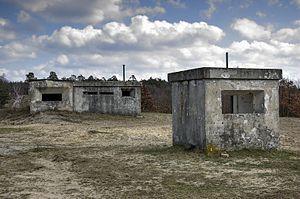
Záhorie (zone militaire) est une zone militaire de Slovaquie située dans la région de Bratislava.